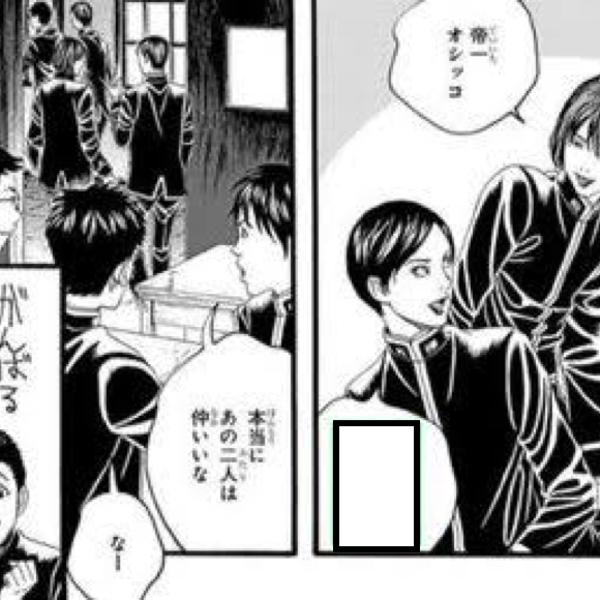
回答: 僕はオシッコじゃありません